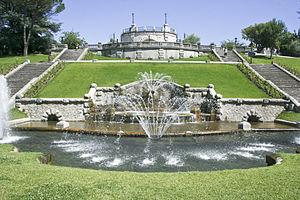
Parc Jouvet, Valence, Drôme, France, escalier monumental
Le parc Jouvet est un jardin botanique public de 7 hectares situé sur la commune de Valence, aux abords du Rhône, sous l'esplanade du Champ de Mars, à l'aplomb du château de Crussol et des monts du Vivarais. Véritable poumon vert du centre-ville, le parc porte le nom de Théodore Jouvet, le généreux donateur qui a offert à la ville de Valence la somme nécessaire à l'achat du terrain.